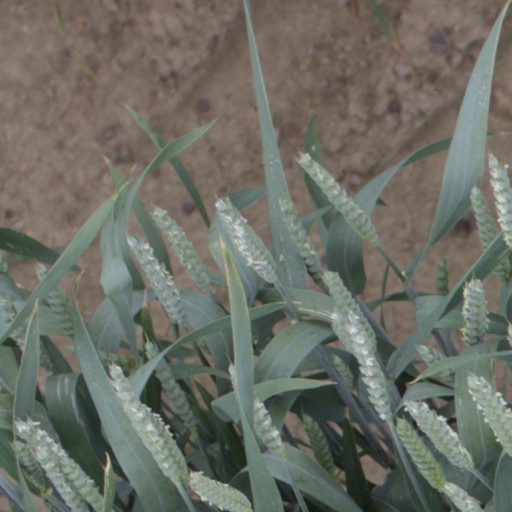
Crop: wheat